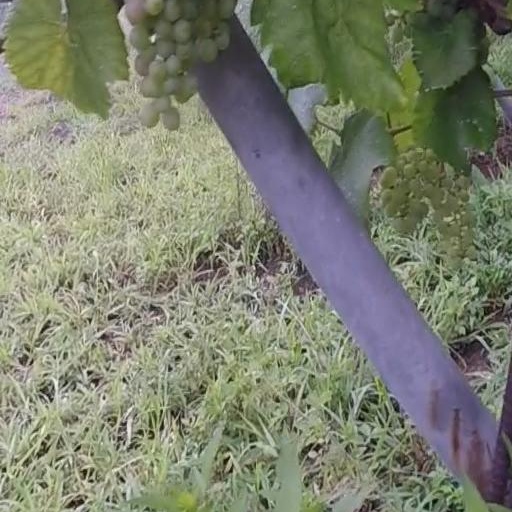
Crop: grape